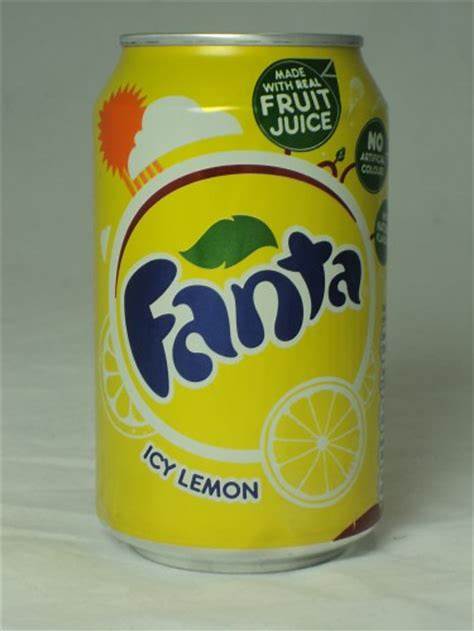
Label: metal